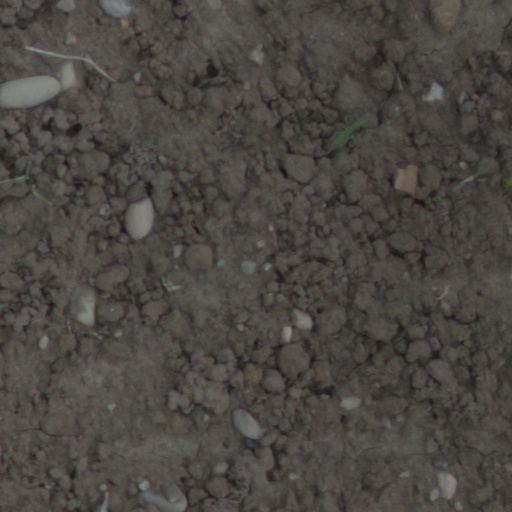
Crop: wheat